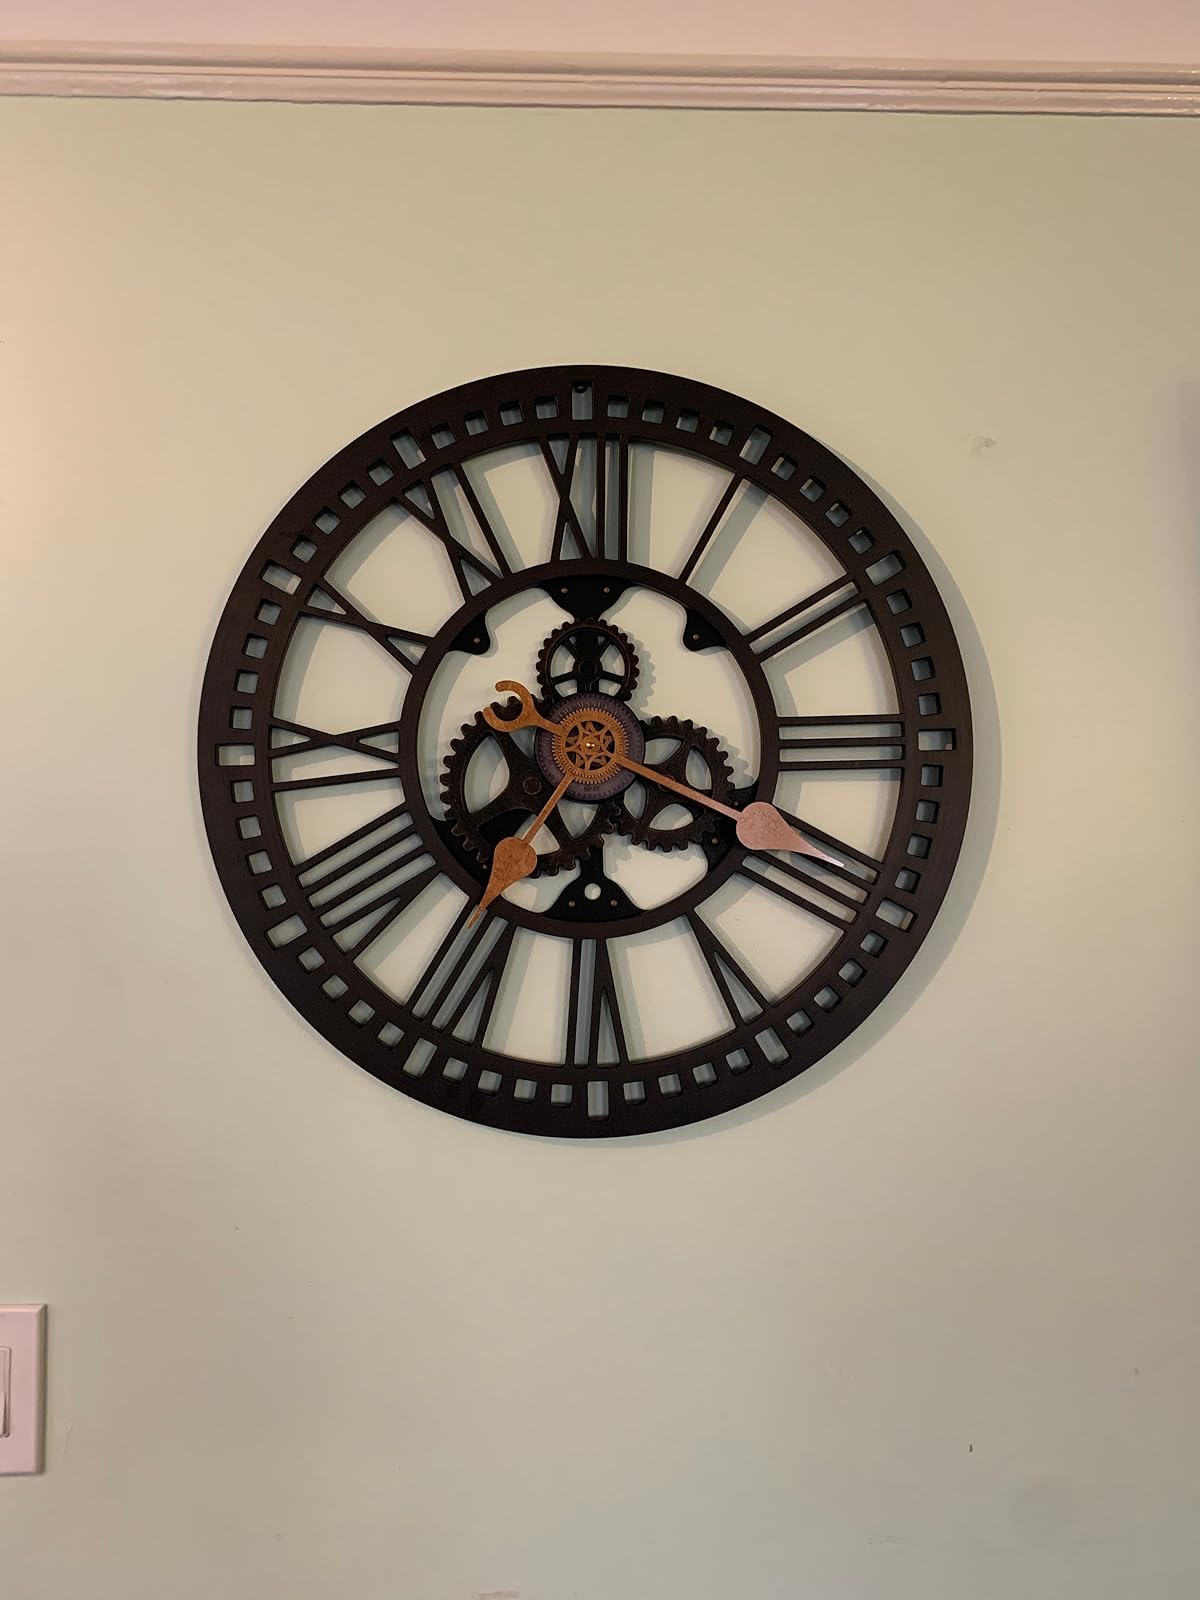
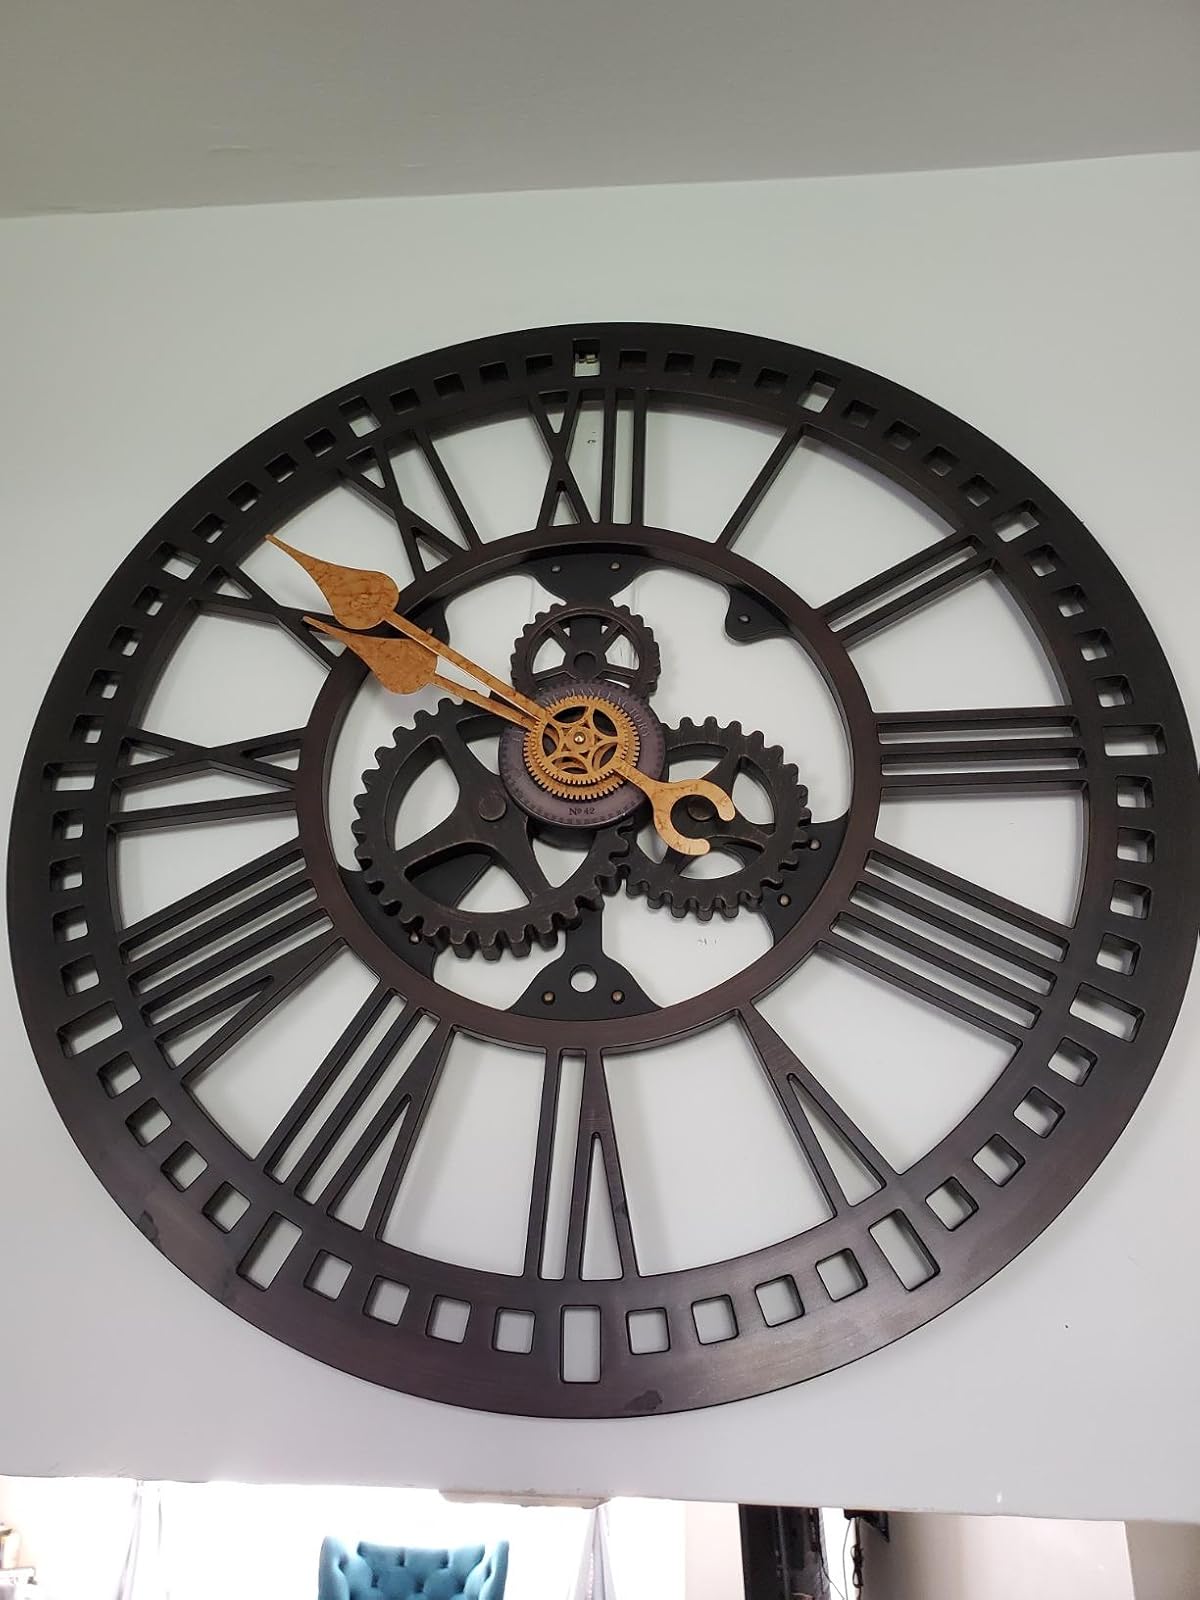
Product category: clock
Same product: yes